Solomon's Porch

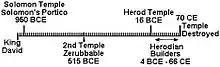
Temple Timeline

This connection to Triple gate as Solomon Porch is shown in the maps of the 19th Century Explorations of the Temple Mount.